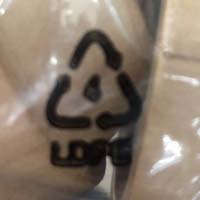
Plastic recycling code class: 4_low_density_polyethylene_PE-LD